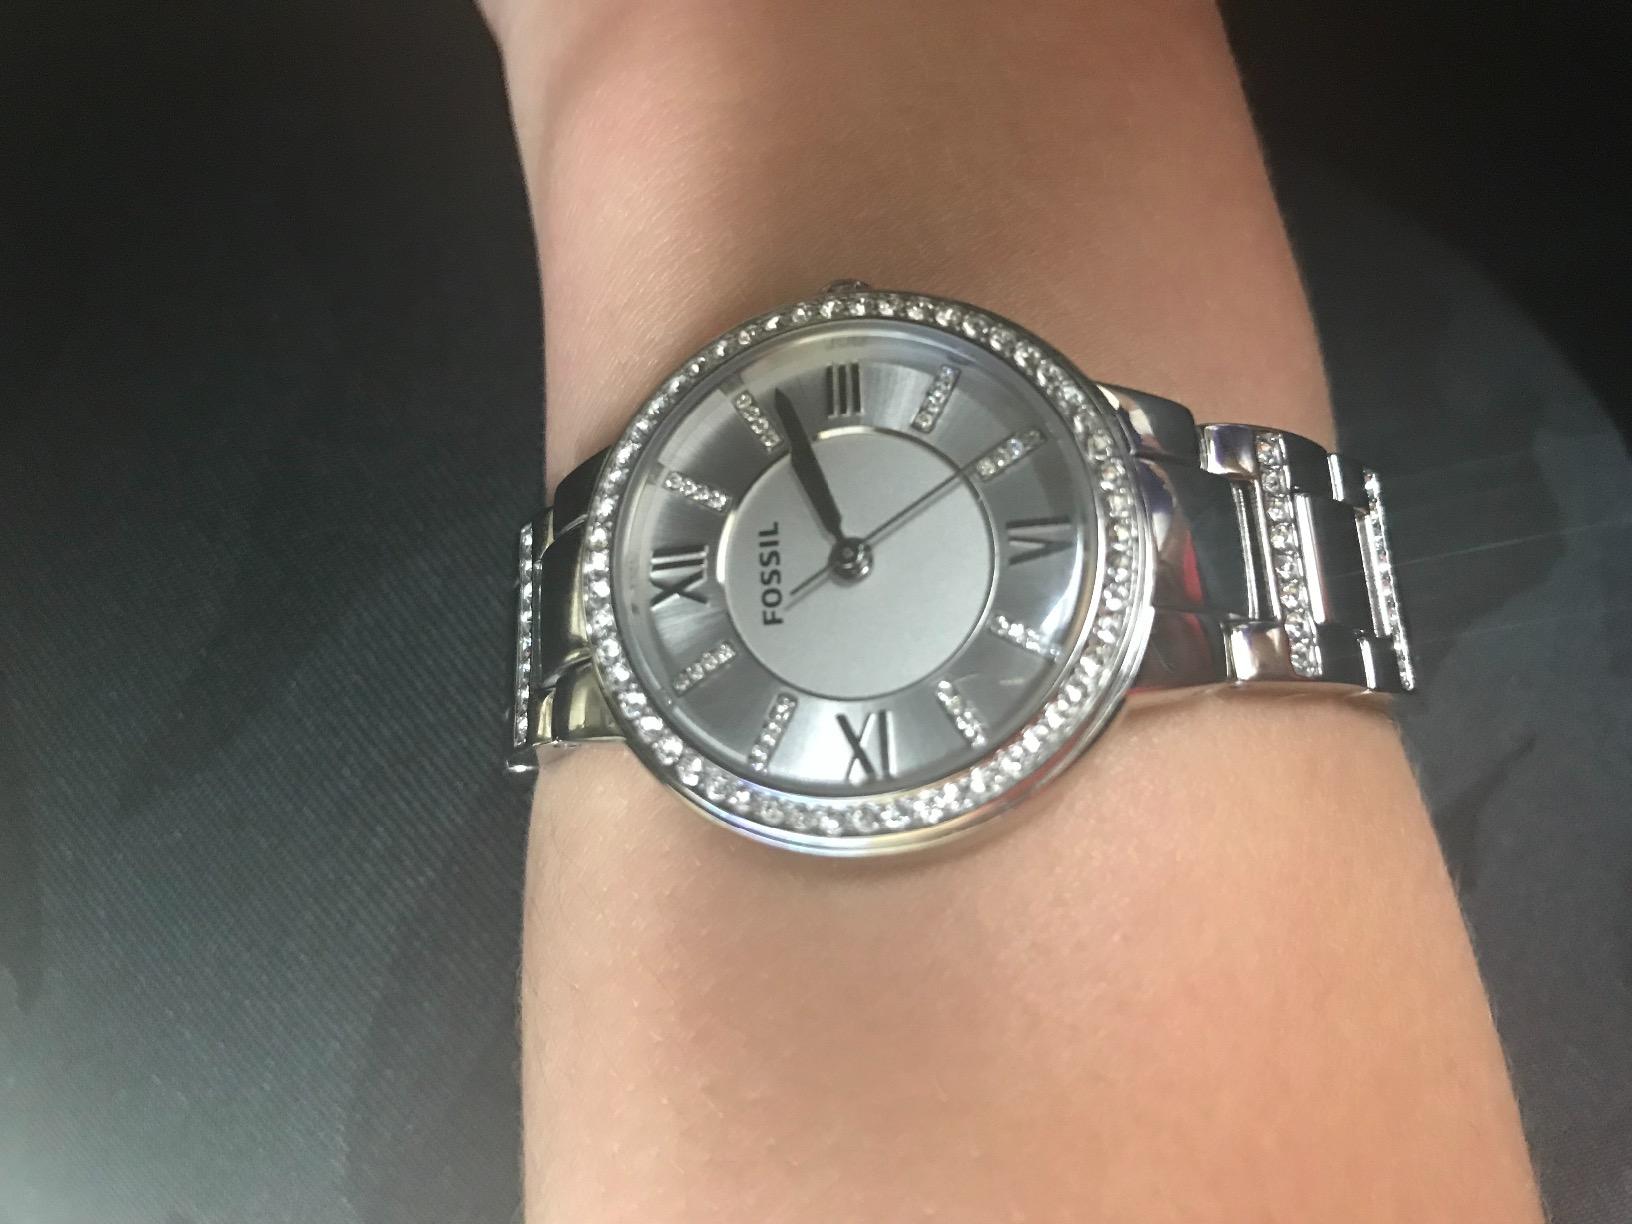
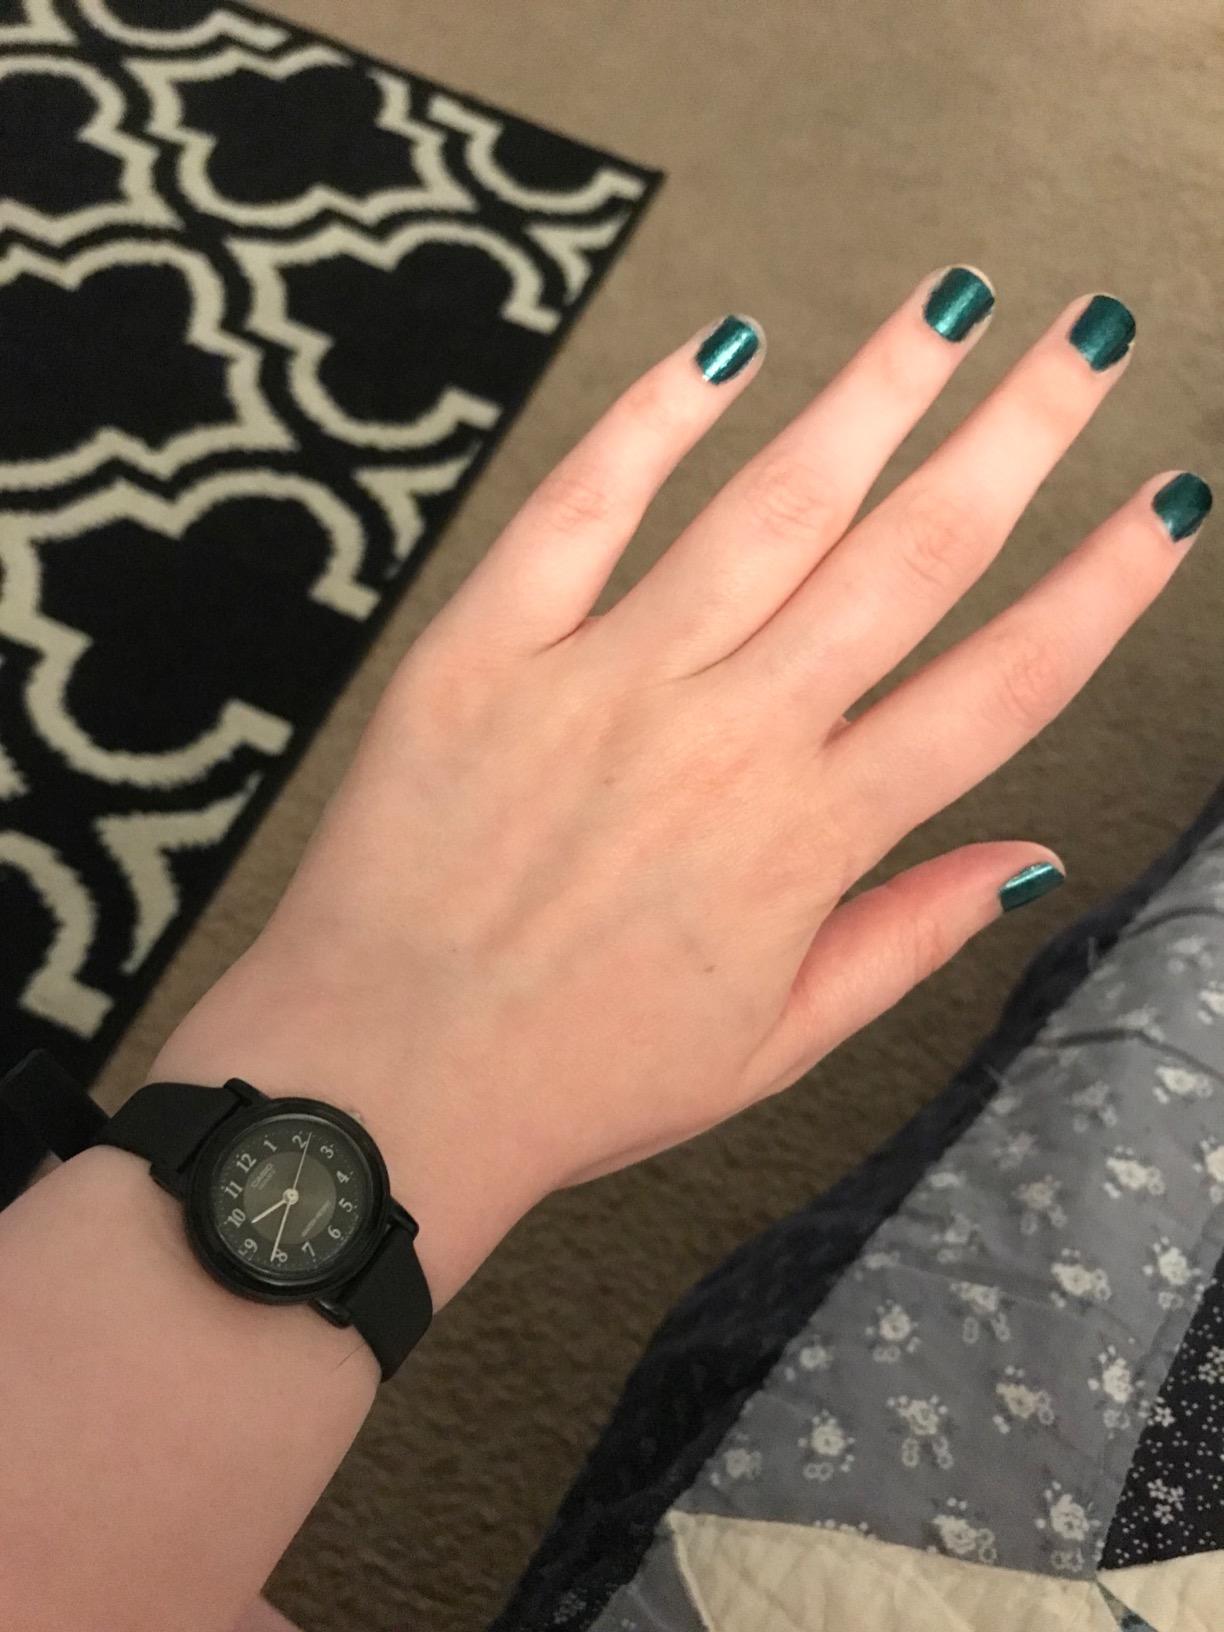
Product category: accessories_watch
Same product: no